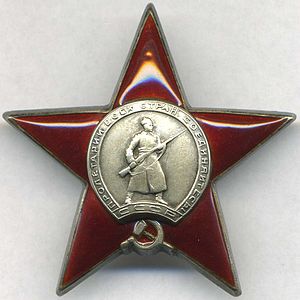
Røde Stjerne-ordenen
Røde Stjerne-ordenen, endelig version
Røde Stjerne-ordenen, var en sovjetisk orden, der blev oprettet ved dekret fra Sovjetunionens Centrale Eksekutivkomite den 6. april 1930. Statutten for ordenen blev fastsat af Præsidiet for eksekutivkomiteen ved beslutning af 5. maj 1930. Statutten er senere blevet ændret ved dekreter af 7. maj 1936, 19. juni 1943, 26. februar 1946, 15. oktober 1947 og 16. december 1947. Seneste ændring blev foretaget 28. marts 1980 af Præsidiet for Sovjetunionens Øverste Sovjet.